Aberdeen Angus

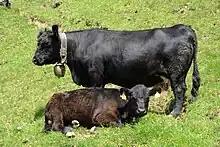
Cow and calf in the , in Vorarlberg in Austria

Angus cattle were first introduced to Van Diemen's Land (now Tasmania) in the 1820s, and to the southern mainland in 1840. The breed is now found in all Australian states and territories with calves registered with Angus Australia in 2010.